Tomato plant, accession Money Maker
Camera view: horizontal (90 deg, fisheye); turntable rotation: 30 degrees
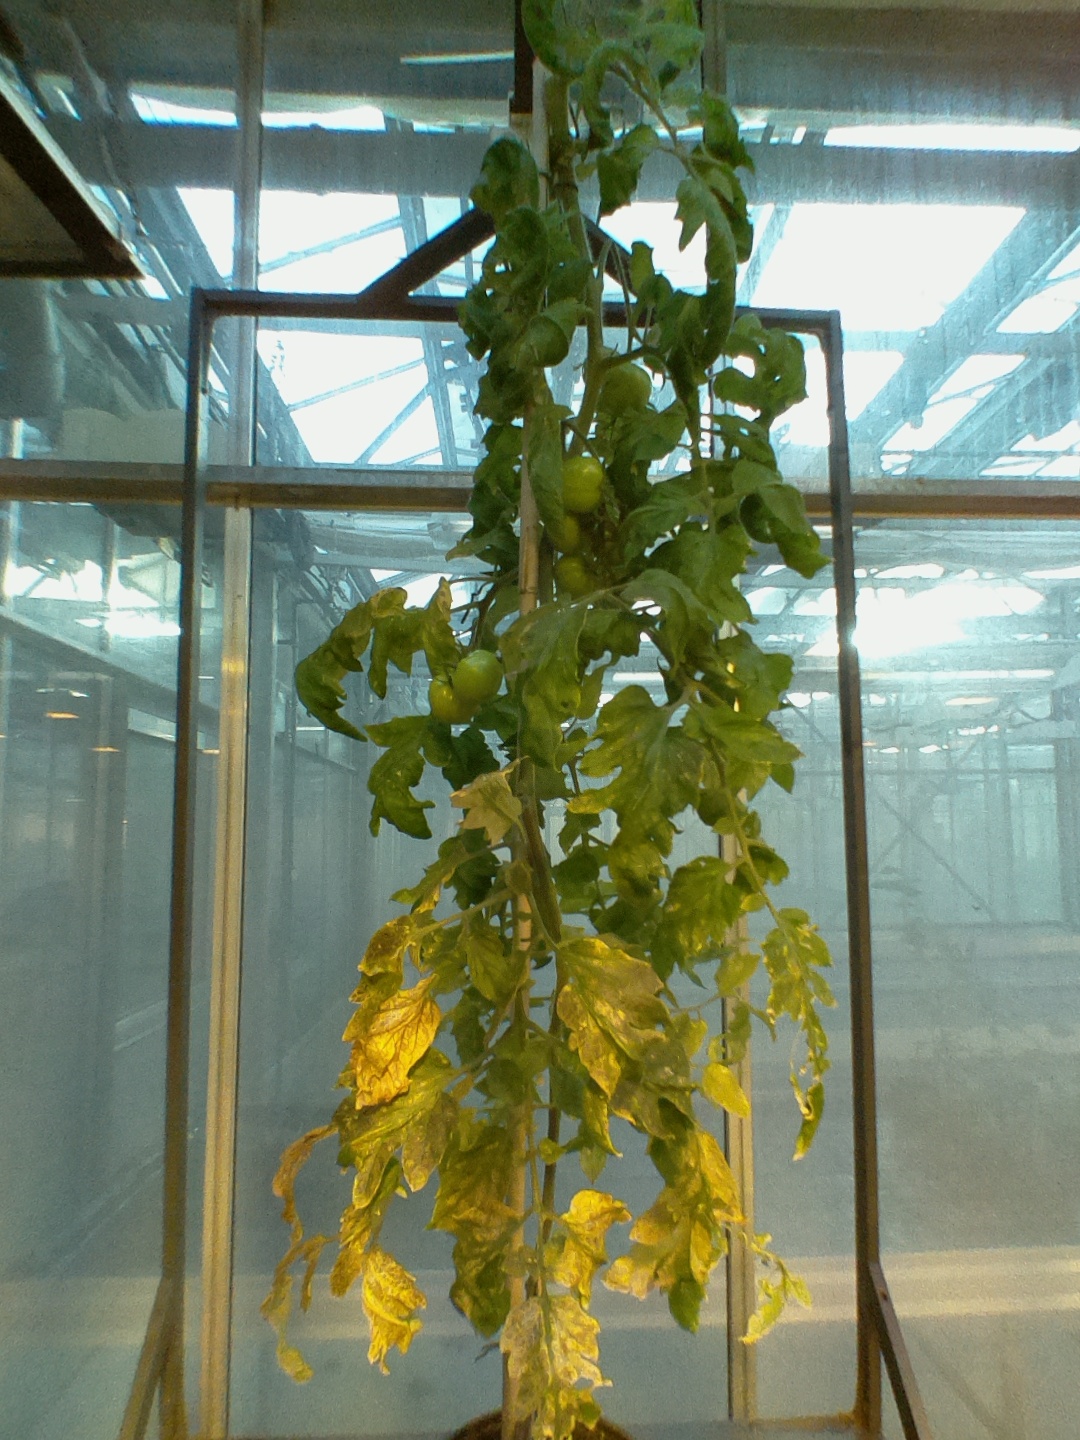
BBCH growth stage 76: 60%-70% of final fruit size